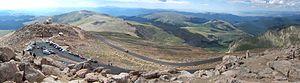
Le Mount Evans Hill Climb, officiellement le Bob Cook Memorial Mount Evans Hill Climb est une course cycliste sur route américaine disputée sur le mont Evans, près d'Idaho Springs dans le Colorado. La première édition date de 1962. Elle est organisée chaque année depuis cette date, à l'exception de trois années où elle est annulée. En 1981, elle est rebaptisée en l'honneur du quintuple vainqueur de la course Bob Cook, qui est mort d'un cancer à l'âge de 23 ans. La course est longue de 44,1 kilomètres.